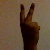
The image shows a hand gesture representing the number 2 in Indian Sign Language.